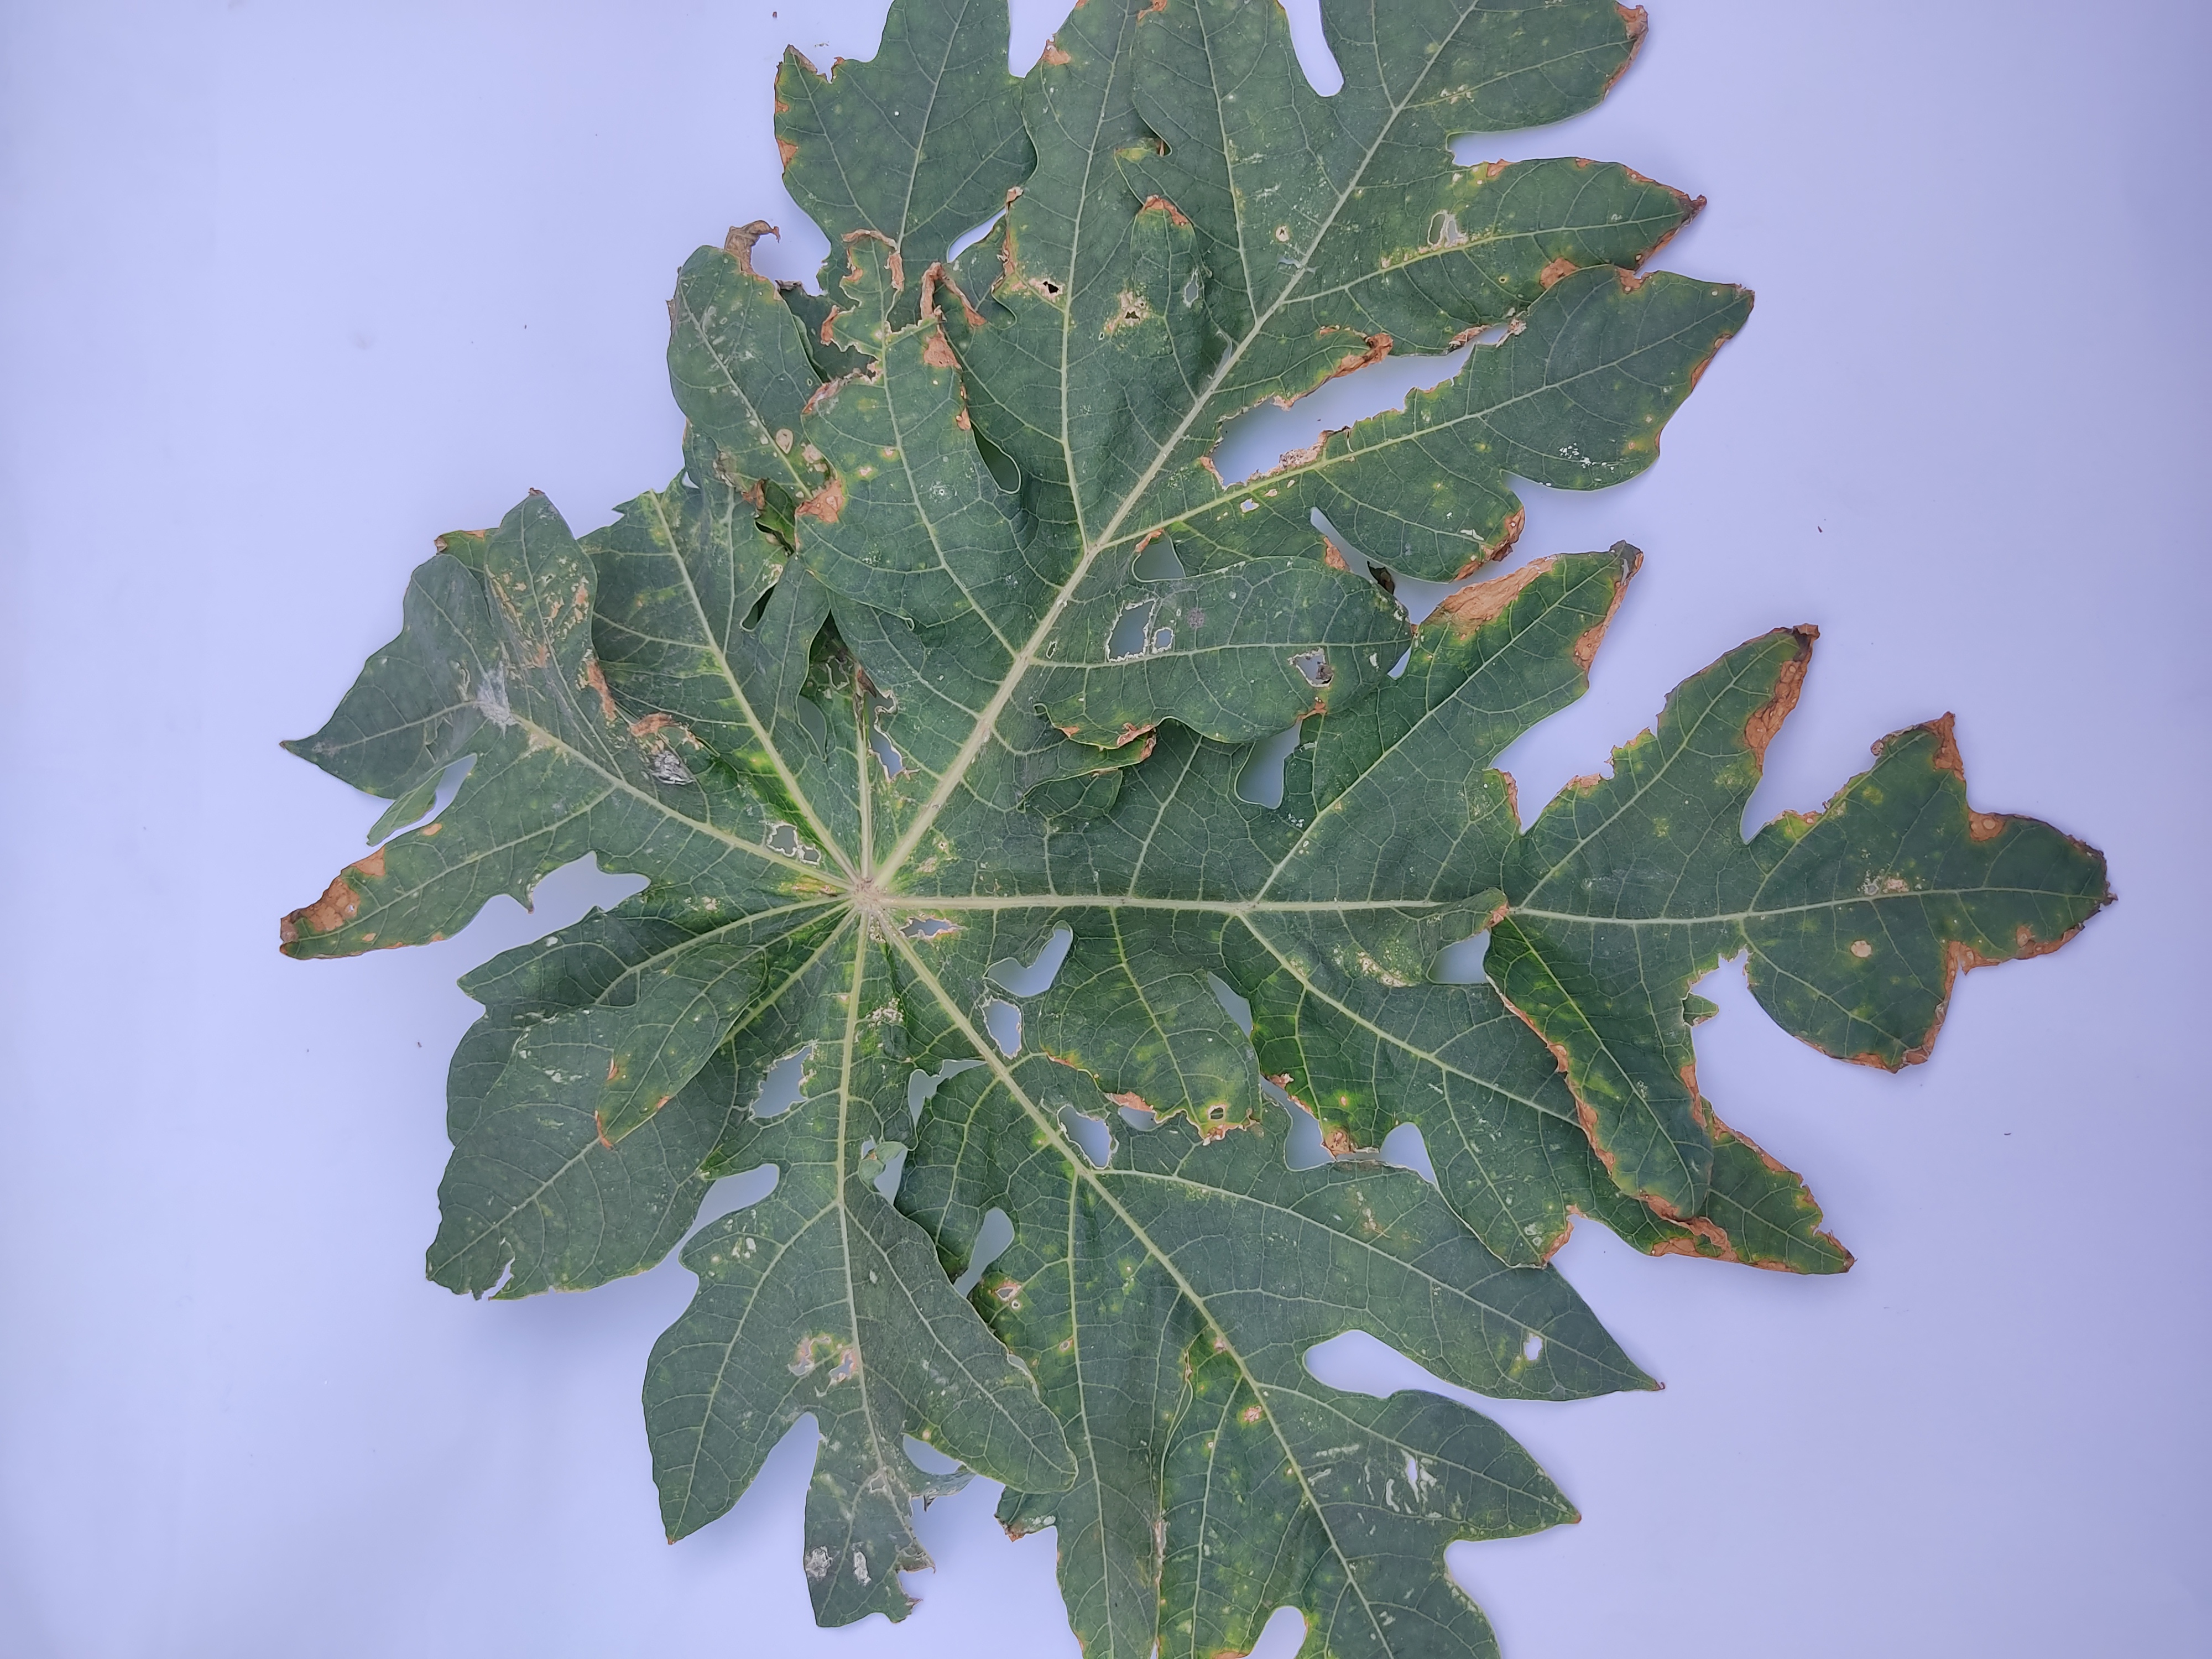
Label: Mite Disease